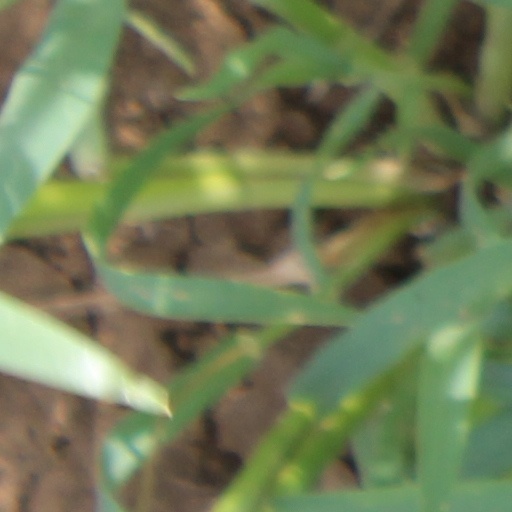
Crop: wheat